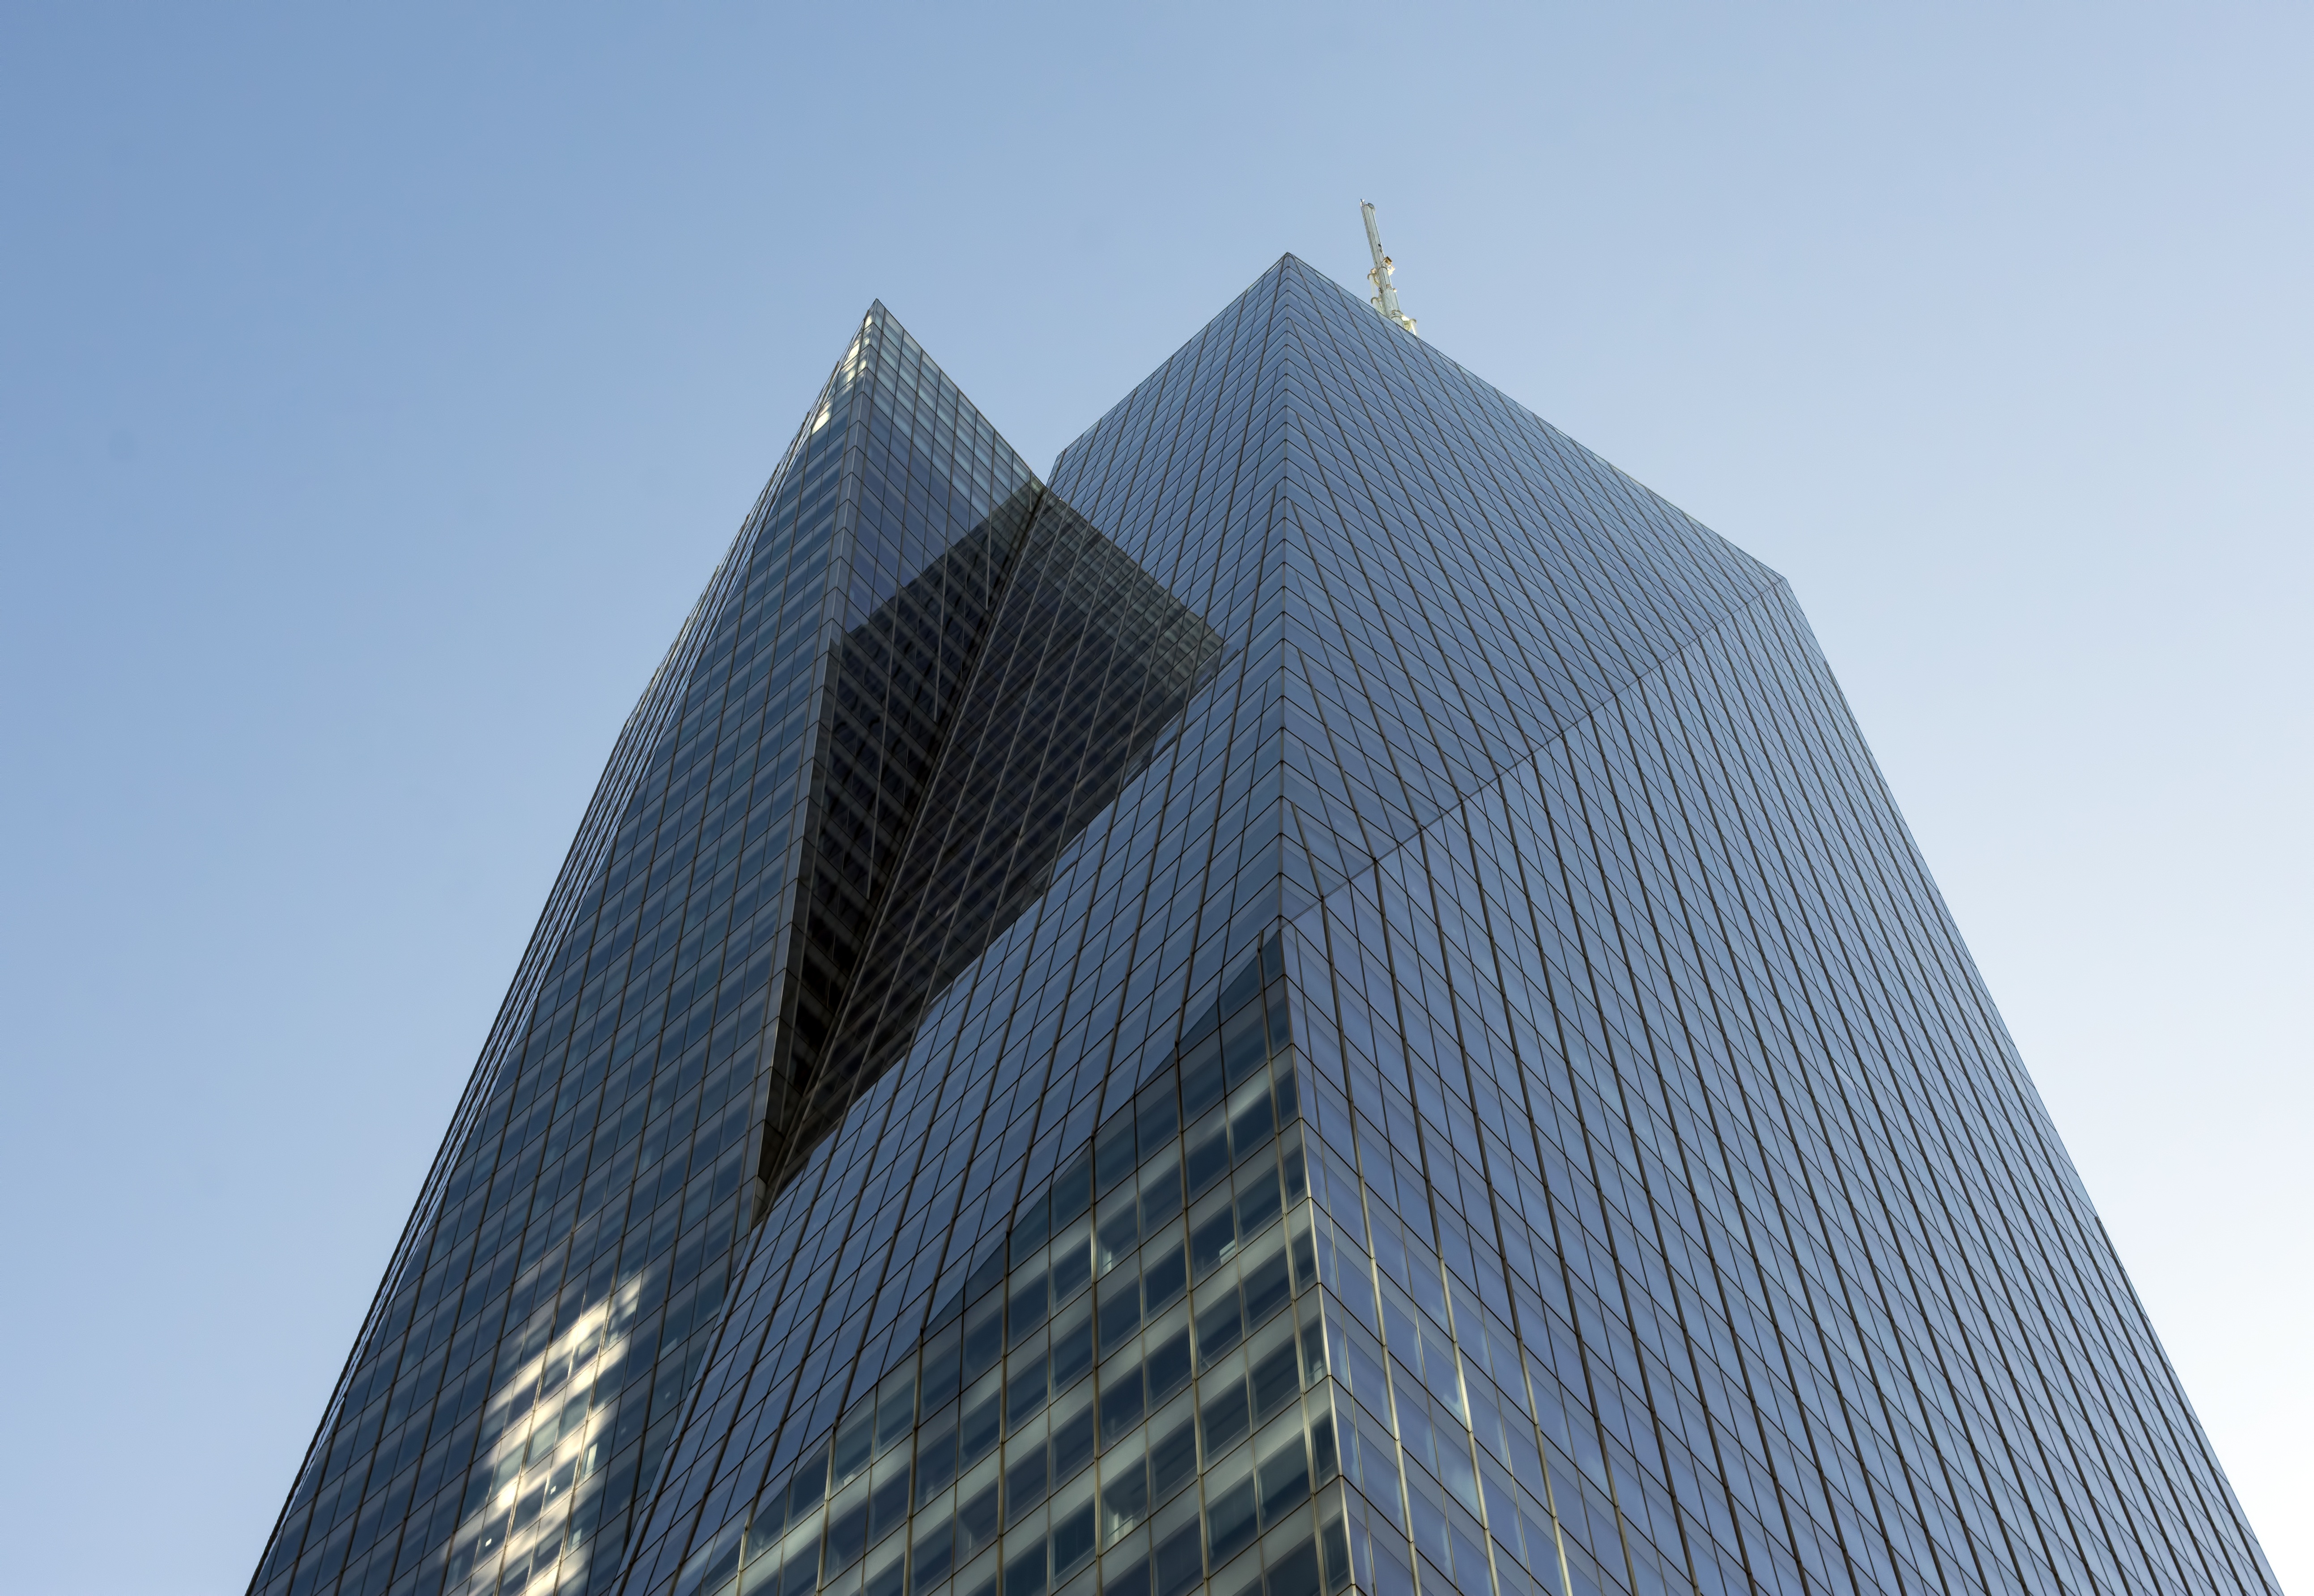
architecture, sky, building, city, skyscraper, urban, new york, manhattan, cityscape, downtown, line, tower, nyc, corporate, office, landmark, facade, business, metropolitan, modern, office building, tower block, modern building, financial, office building exterior, metropolitan area